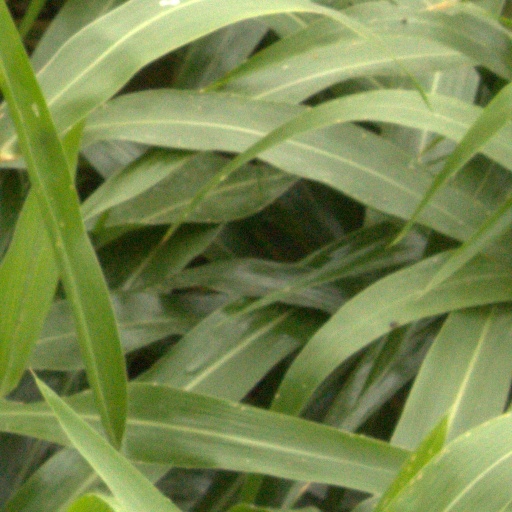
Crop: sorghum